Cheyenne

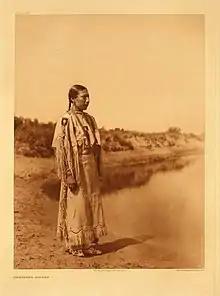
Cheyenne woman photograph by Edward S. Curtis, 1930

The earliest written record of the Cheyenne was in the mid-17th century, when a group of Cheyenne visited the French Fort Crevecoeur, near present-day Peoria, Illinois. The Cheyenne at this time lived between the Mississippi River and Mille Lacs Lake in Minnesota. Their economy was based on the collection of wild rice and hunting, especially of bison, which lived in the prairies 70 to 80 miles west of the Cheyenne villages.